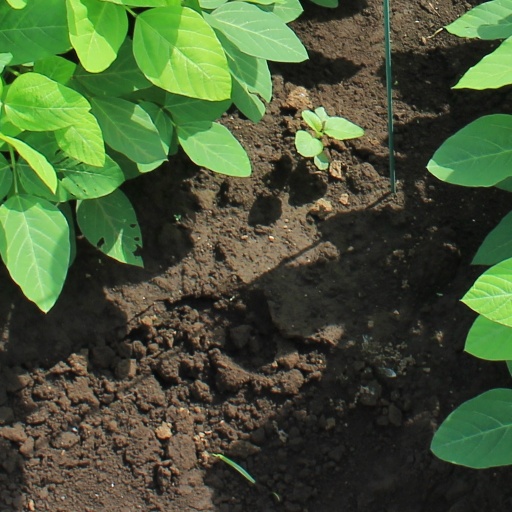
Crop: soybean